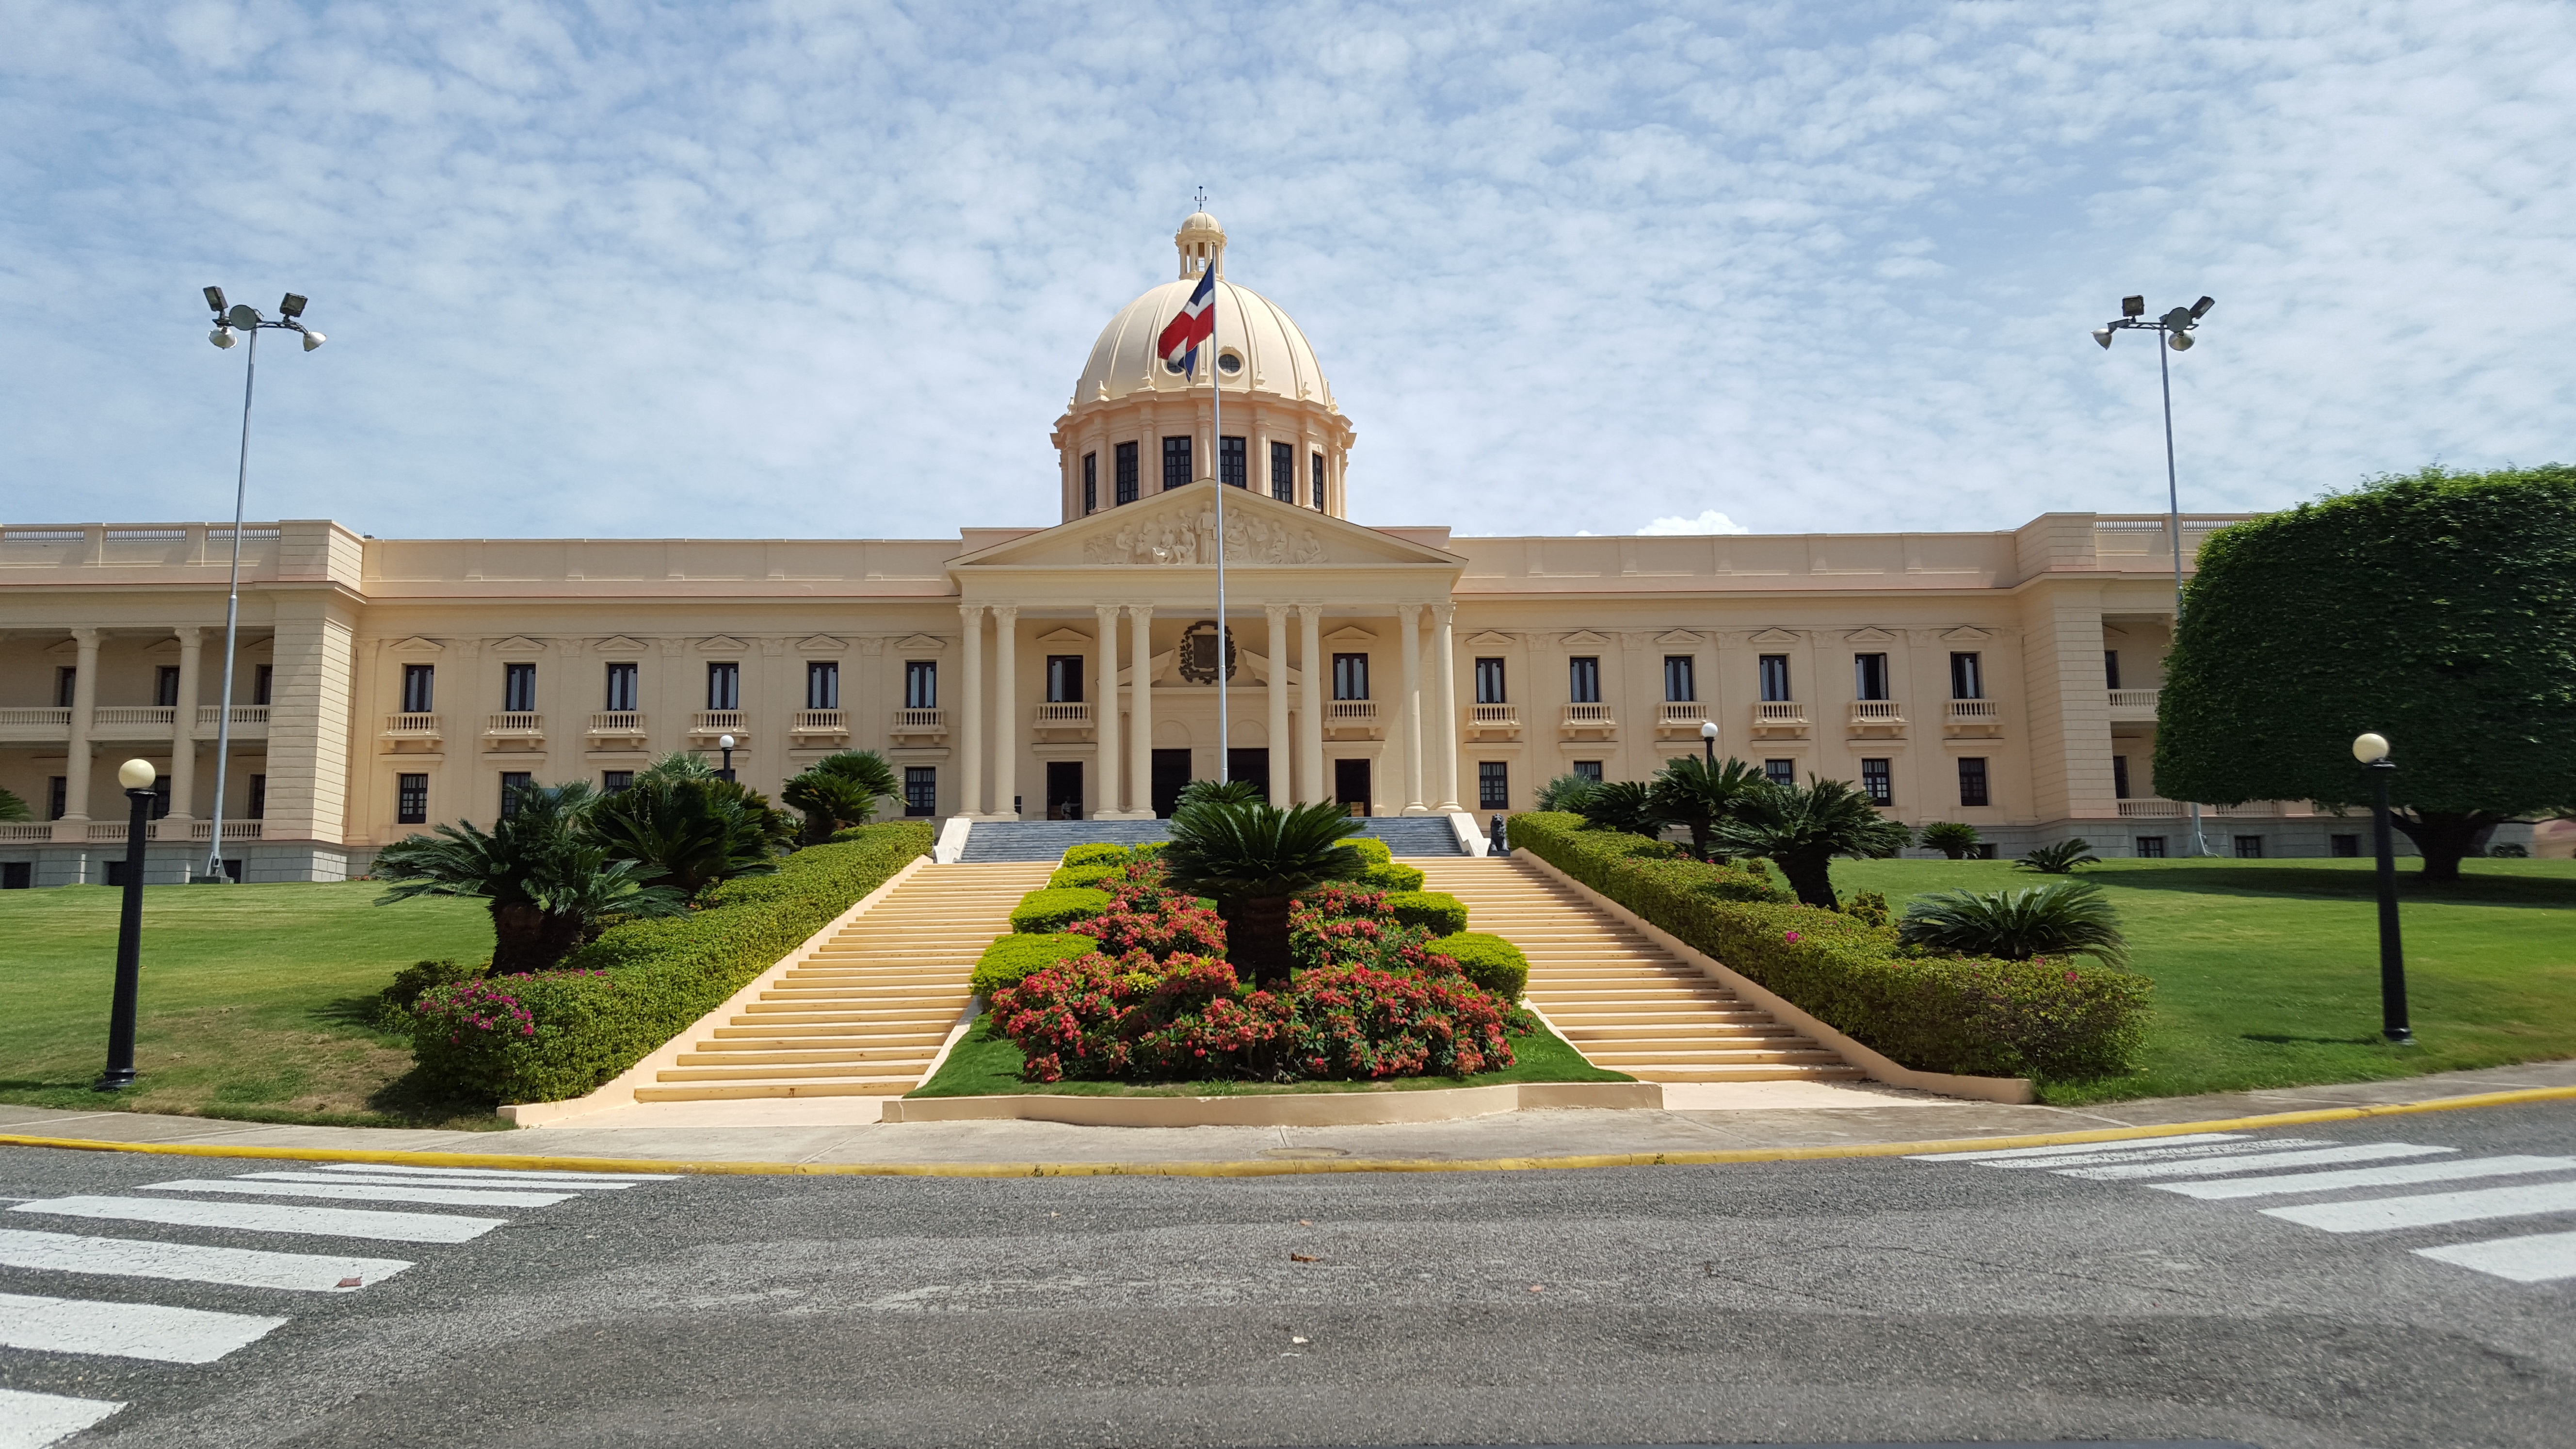
building, palace, city, downtown, plaza, landmark, university, town square, estate, caribbean, dominican republic, neighbourhood, stately home, santo domingo, presidential palace